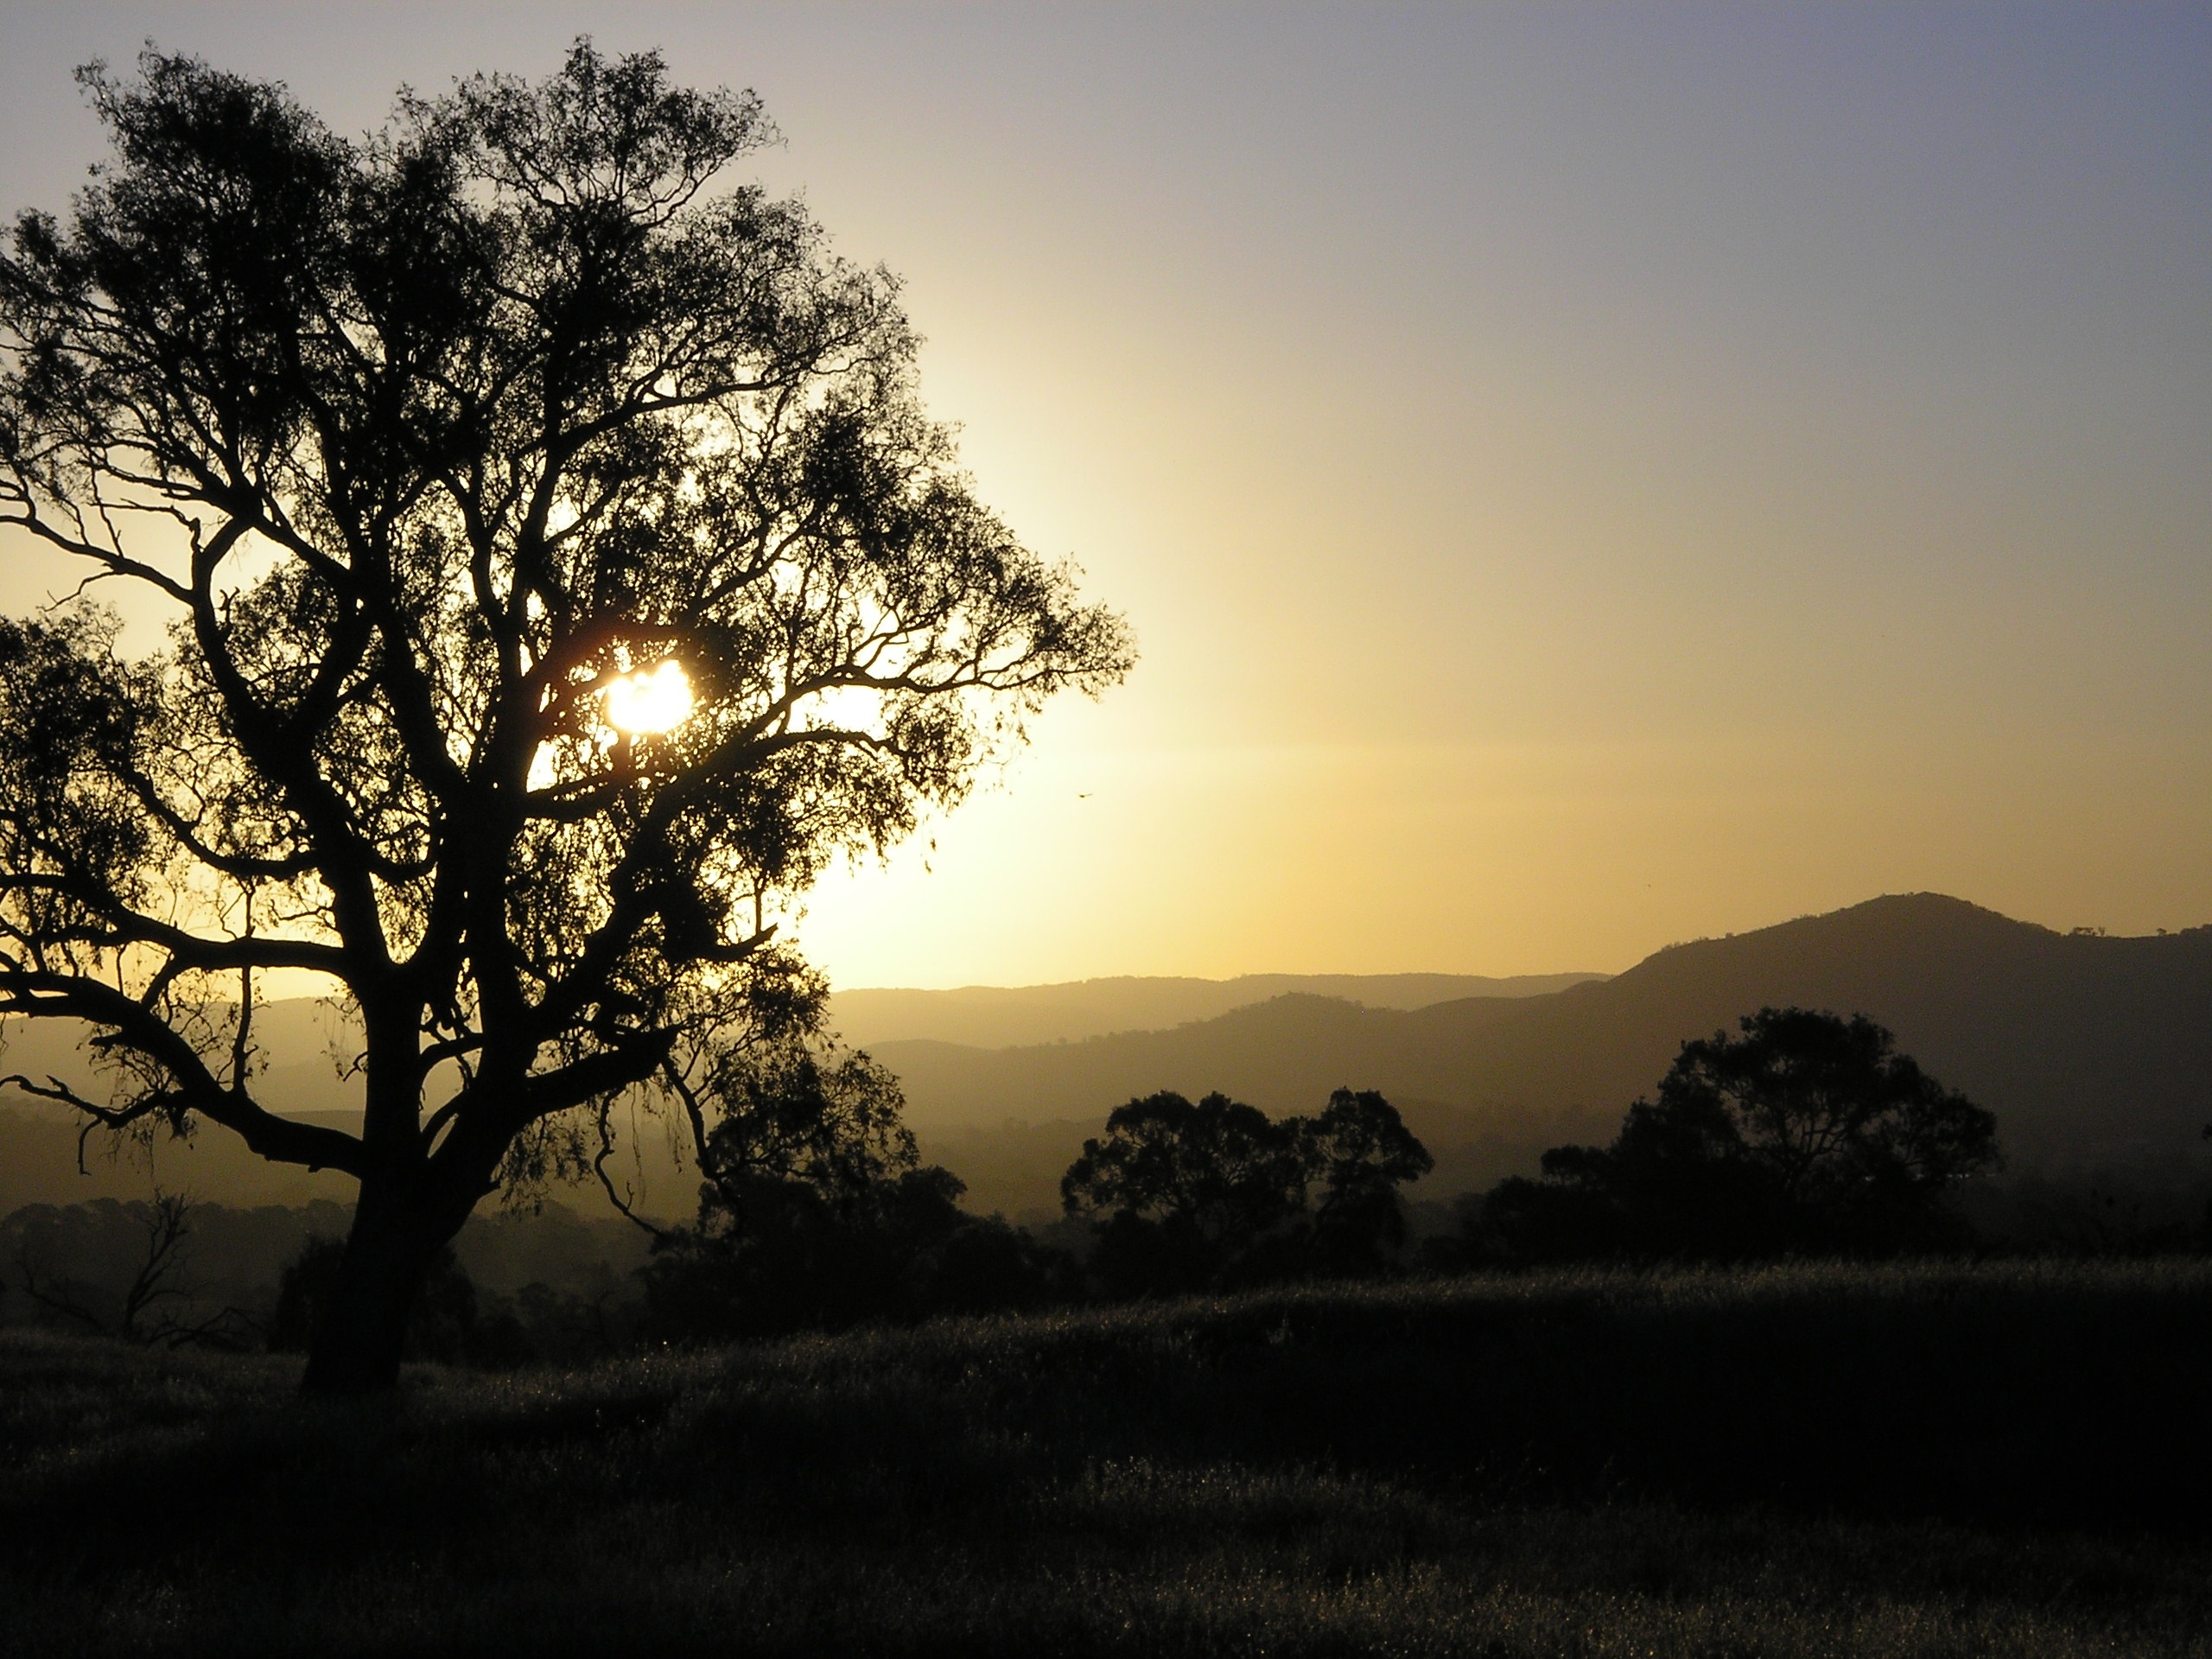
landscape, tree, nature, horizon, branch, cloud, plant, sky, sun, sunrise, sunset, mist, field, sunlight, morning, hill, dawn, dusk, evening, savanna, australia, outdoors, eucalyptus, mountains, rural area, atmospheric phenomenon, woody plant